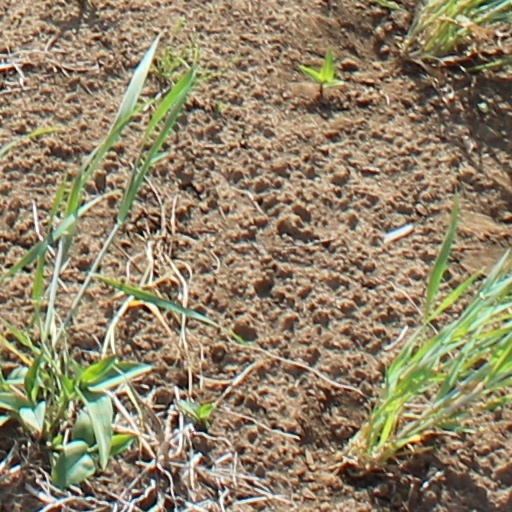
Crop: wheat